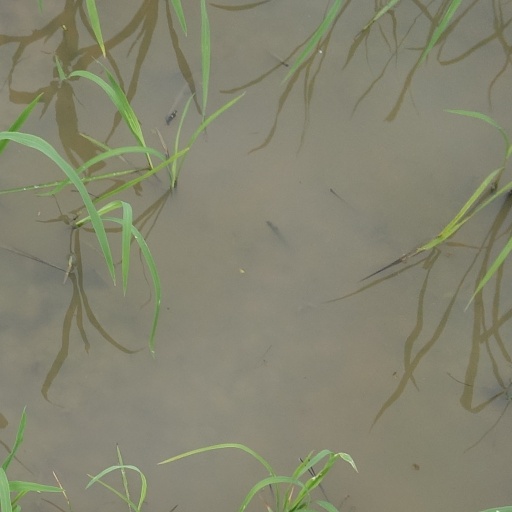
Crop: rice